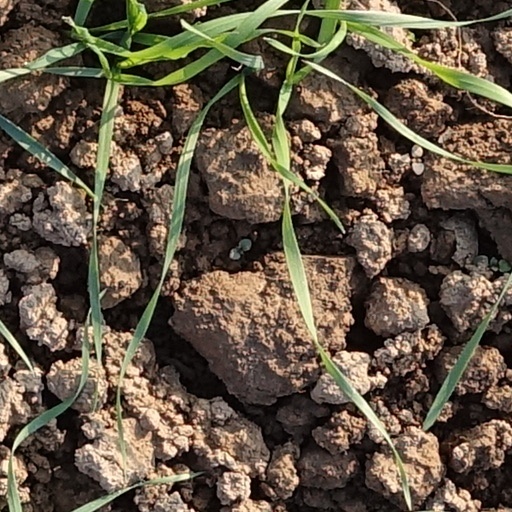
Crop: wheat